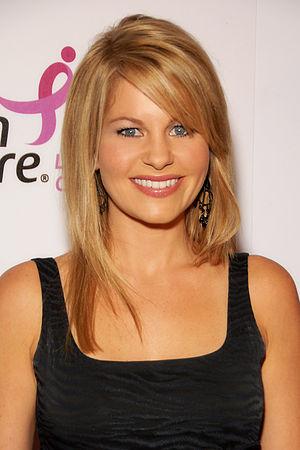
Candace Cameron Bure, est une actrice et productrice américaine, née le 6 avril 1976 à Panorama City.